List of knights of St Patrick

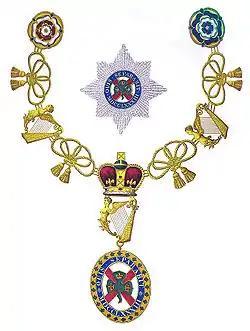
An illustration of the insignia of a Knight of St Patrick

The Most Illustrious Order of Saint Patrick is a British order of chivalry associated with Ireland. The Order was created in 1783 by George III at the instigation of the Lord Lieutenant of Ireland, The 3rd Earl Temple (1753–1813; created The 1st Marquess of Buckingham in 1784). The regular creation of knights of Saint Patrick lasted until 1921, when most of Ireland became independent as the Irish Free State. While the Order technically still exists, no knight of St Patrick has been created since 1936, and the last surviving knight, Prince Henry, Duke of Gloucester, died in 1974. Charles III, however, remains the Sovereign of the Order. The position of King of Arms of the order was held by Ulster King of Arms; this office still exists, since 1943 it has been combined with Norroy King of Arms. St Patrick is patron of the order; its motto is "Quis separabit?", Latin for "Who will separate us?": an allusion to the Vulgate translation of Romans 8:35, "Who shall separate us from the love of Christ?"